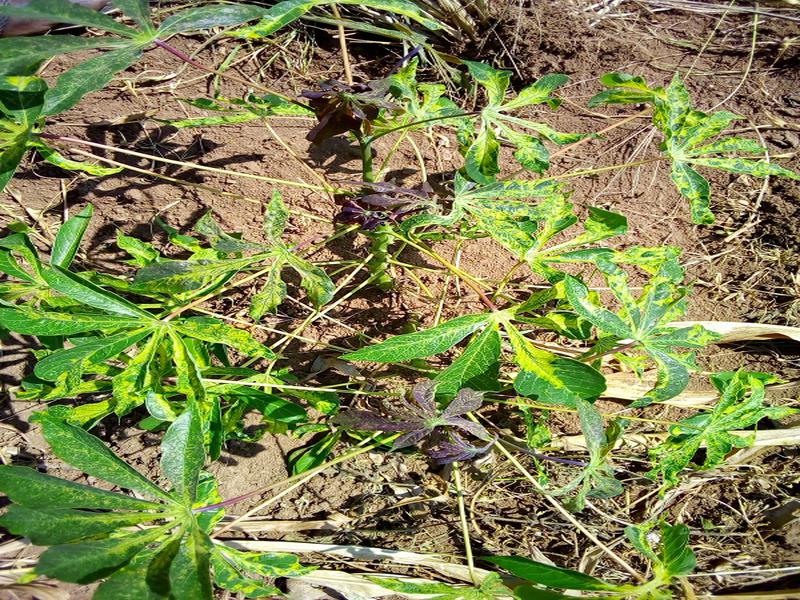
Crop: cassava
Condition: mosaic_disease